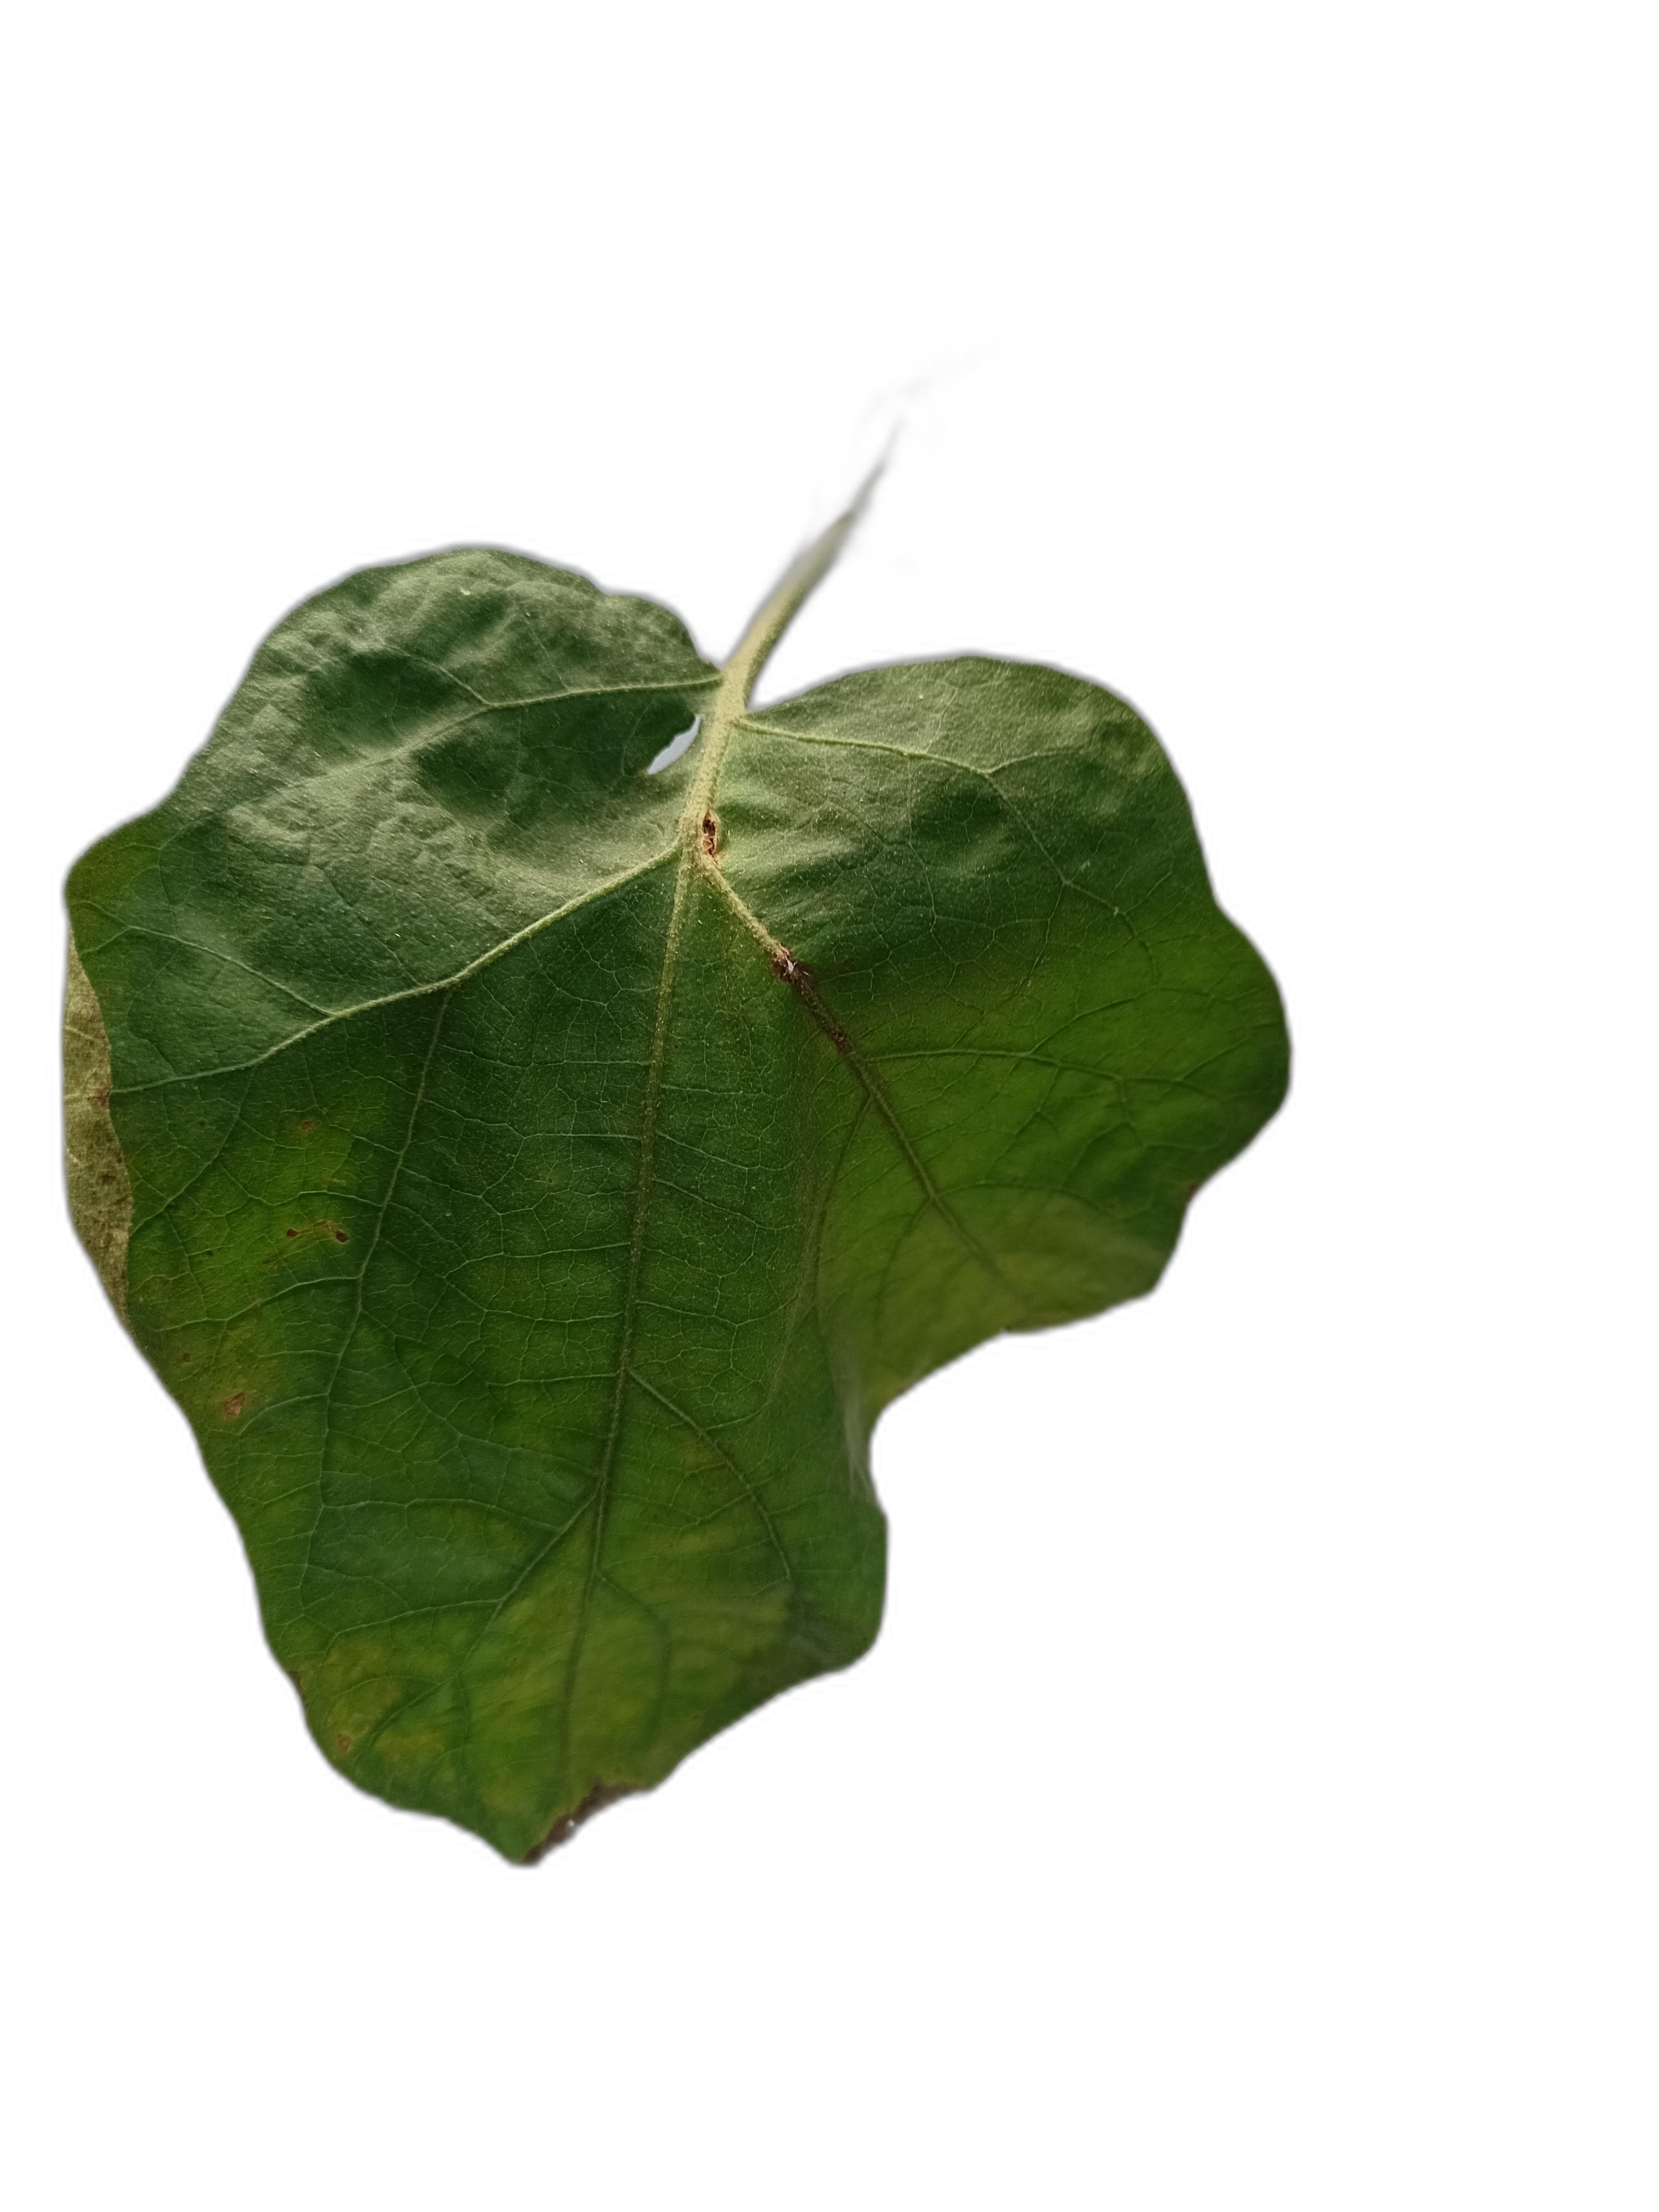
Label: Mosaic Virus Disease